Misawa Air Base

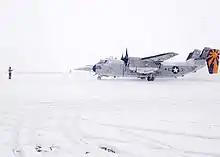
A US Navy C-2 at Misawa

The United States Air Force's 35th Fighter Wing (35 FW) is the host unit at Misawa Air Base. The wing conducts daily F-16 flight training to maintain its combat readiness. Its pilots fly air-to-air weapons delivery exercises over water and sharpen their air-to-ground skills using the Draughon Gunnery Range (formerly Ripsaw Range) located 12 miles north of Misawa.